James Buchanan

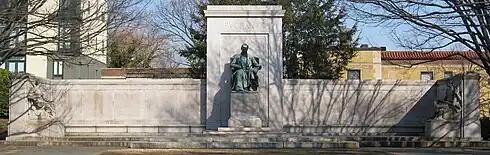
Buchanan memorial, Washington, D.C.

An earlier monument was constructed in 1907–1908 and dedicated in 1911, on the site of Buchanan's birthplace in Stony Batter, Pennsylvania. Part of the original memorial site is a 250-ton pyramid structure that stands on the site of the original cabin where Buchanan was born. The monument was designed to show the original weathered surface of the native rubble and mortar.